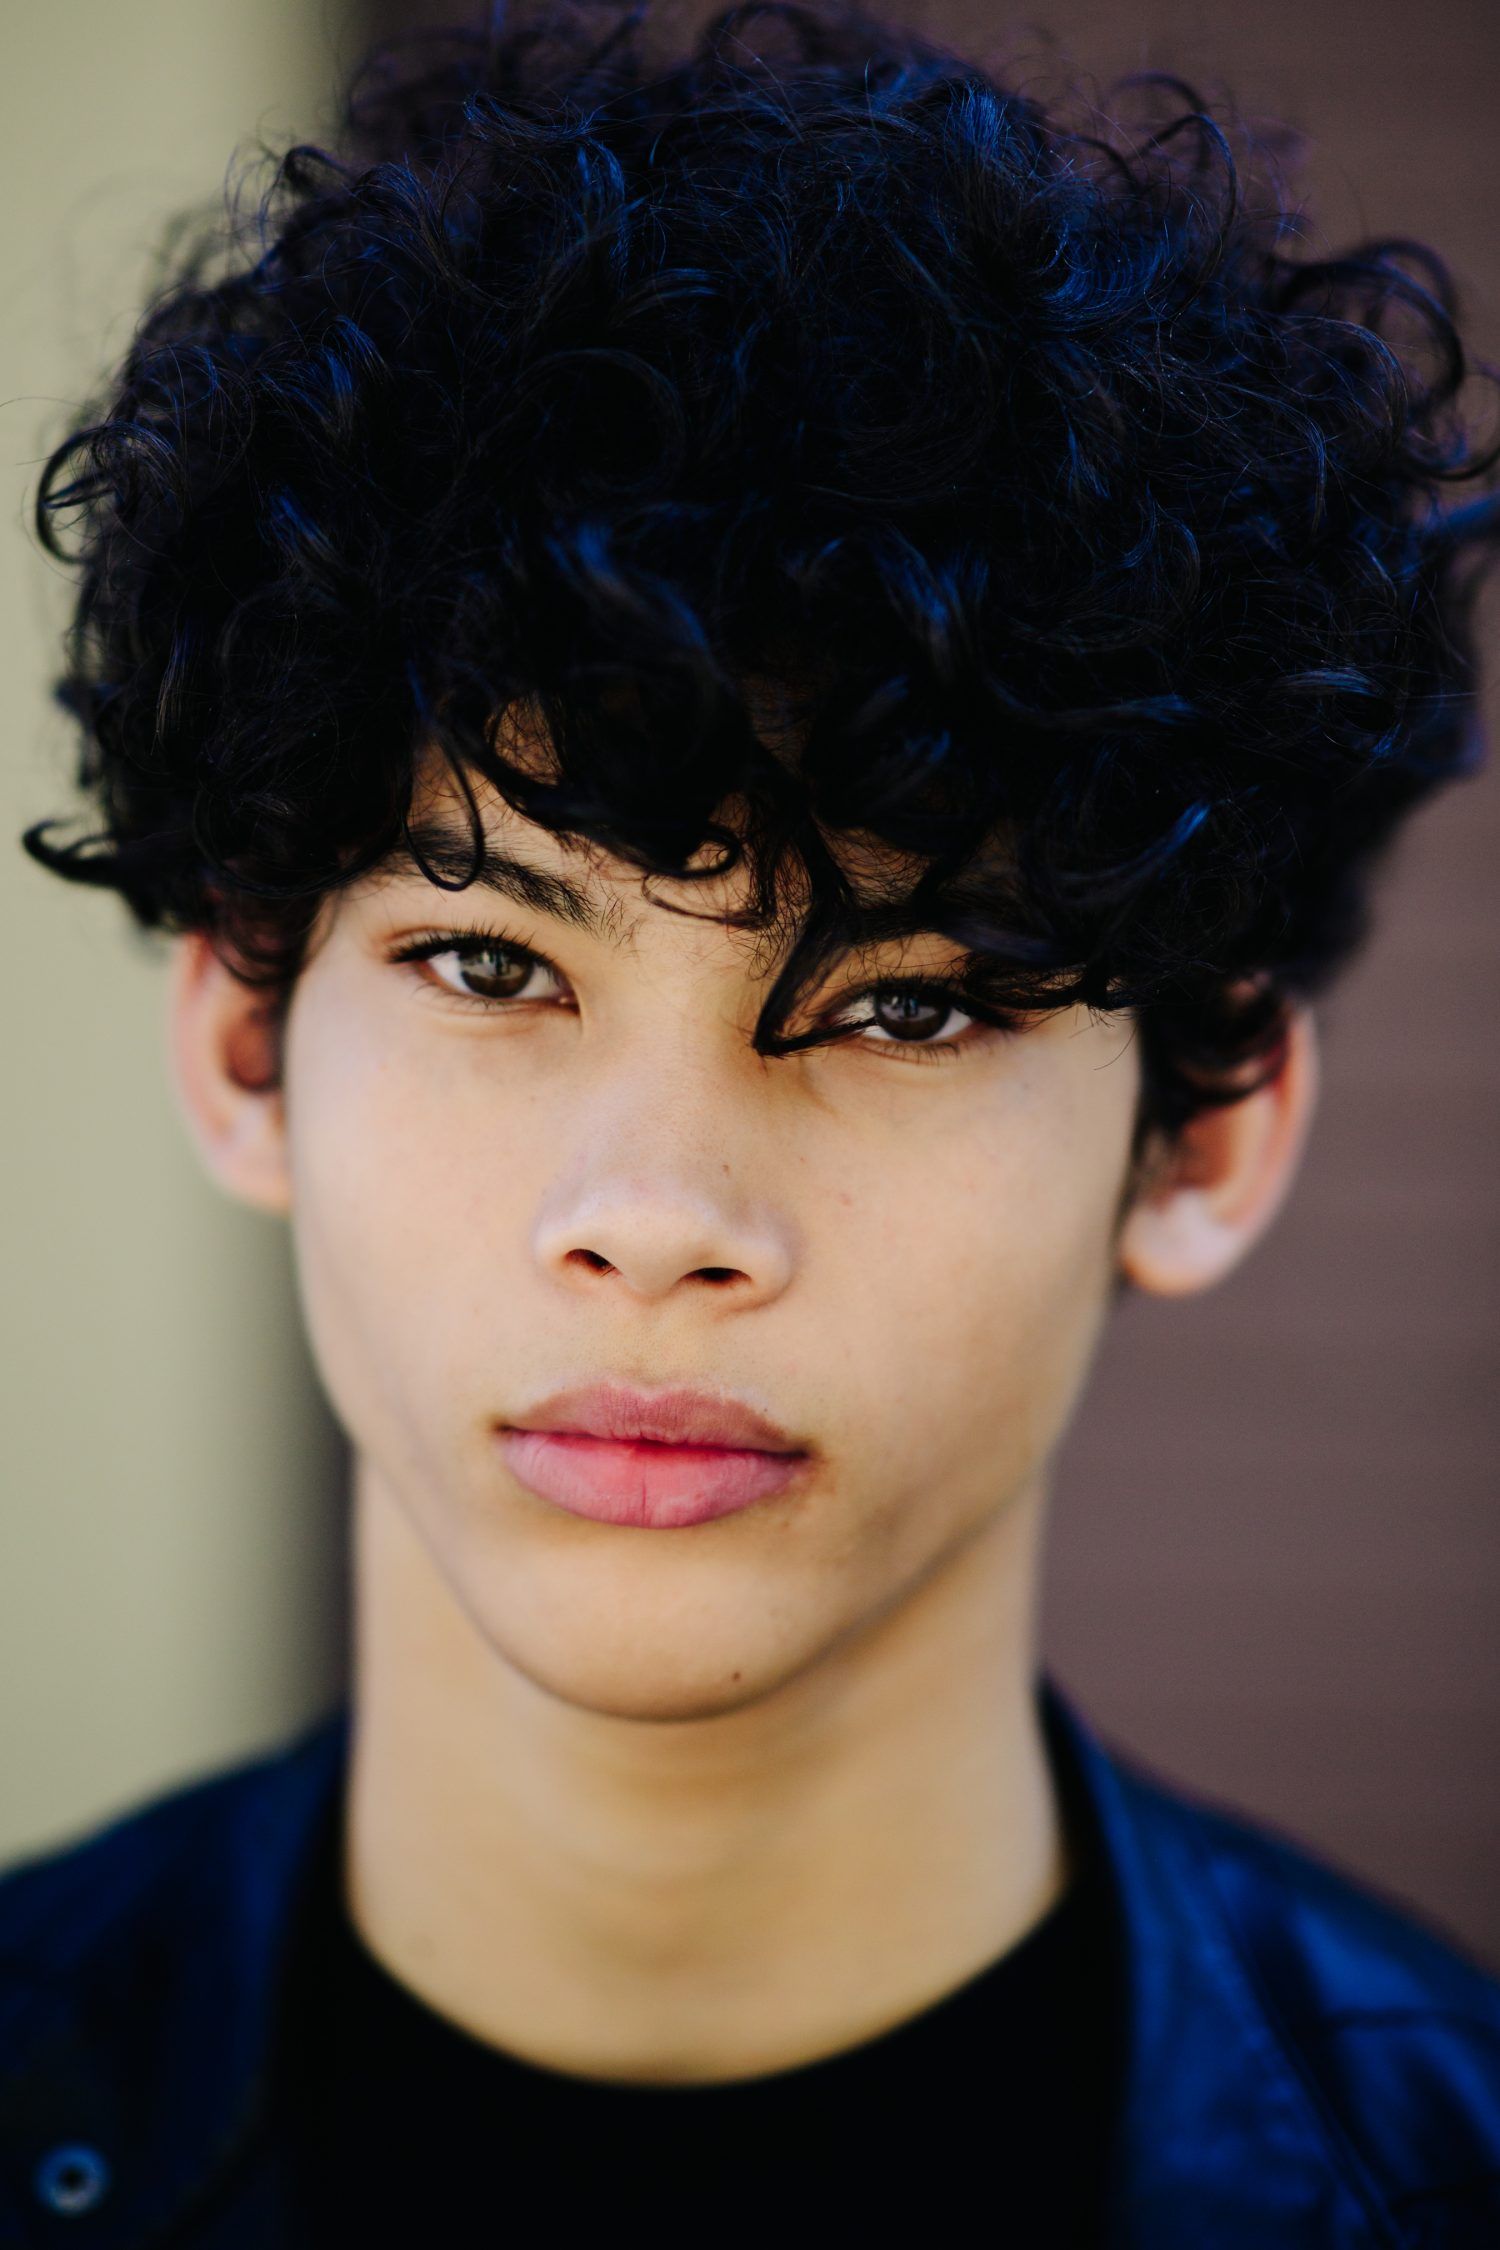
Label: Colored